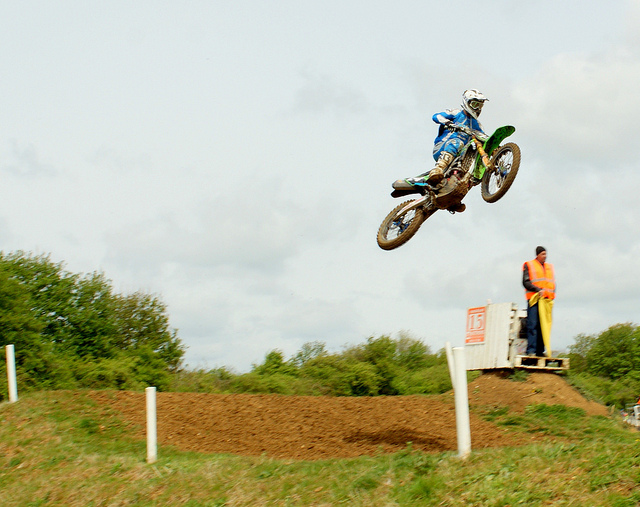
user: Given an image and a question. Answer the question in a short answer. Question: What is the highest jump with this vehicle? Short Answer:
assistant: 100 feet